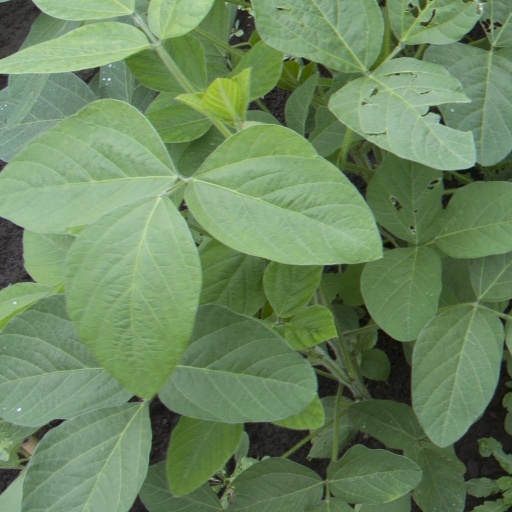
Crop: soybean